CasualtyXHolby

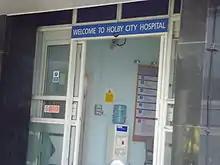
The crossover was filmed on the "Holby City" set in Elstree ("pictured") and Roath Lock studios in Cardiff.

Both episodes were filmed in November 2018, at the Roath Lock studios in Cardiff and BBC Elstree Centre. Sophie Dainty of Digital Spy confirmed that crew from both shows worked together across the two sets to create the episodes. Harper praised the crew for "making the mind boggling logistics work, quite aside from their creative wizardry." In his BBC blog, Harper said that organising the filming schedule was the hardest part of the crossover, as special episodes are often filmed on top of the regular filming schedule for both shows. He also revealed that the episode featuring Iain's suicide attempt overlapped with the crossover.